Jean M. Wilkowski

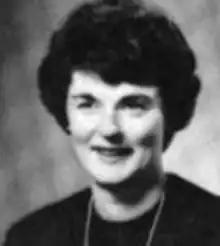
Jean M. Wilkowski, from a 1962 publication of the U.S. State Department

Jean Mary Wilkowski (August 28, 1919 – July 27, 2016) was the first woman to serve as an American ambassador to an African country, when she was posted to Zambia from 1972 until 1976.